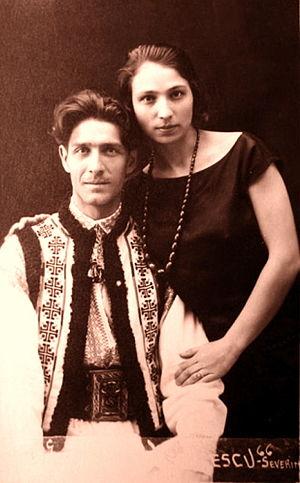
Corneliu Zelea Codreanu, né Corneliu Zieliński le 13 septembre 1899 à Huși et mort le 30 novembre 1938 vers Snagov, est un homme politique roumain.